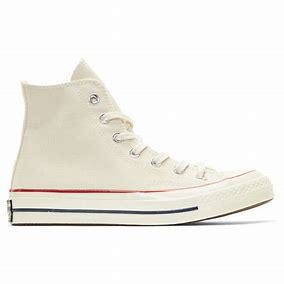
Brand: Converse
Model: Chuck 70 Hi Canvas